Indiana in the American Civil War

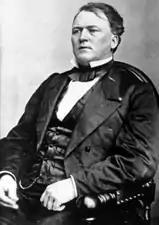
Indiana Senator Jesse Bright, a Copperhead, was expelled from the U.S. Senate for disloyalty.

The last casualty of the Civil War was a Hoosier serving in the 34th Regiment Indiana Infantry. Private John J. Williams died at the Battle of Palmito Ranch on May 13, 1865.